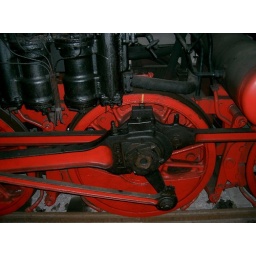
Found this locomotive in the main-station of Leipzig. Very strong black and red colors.